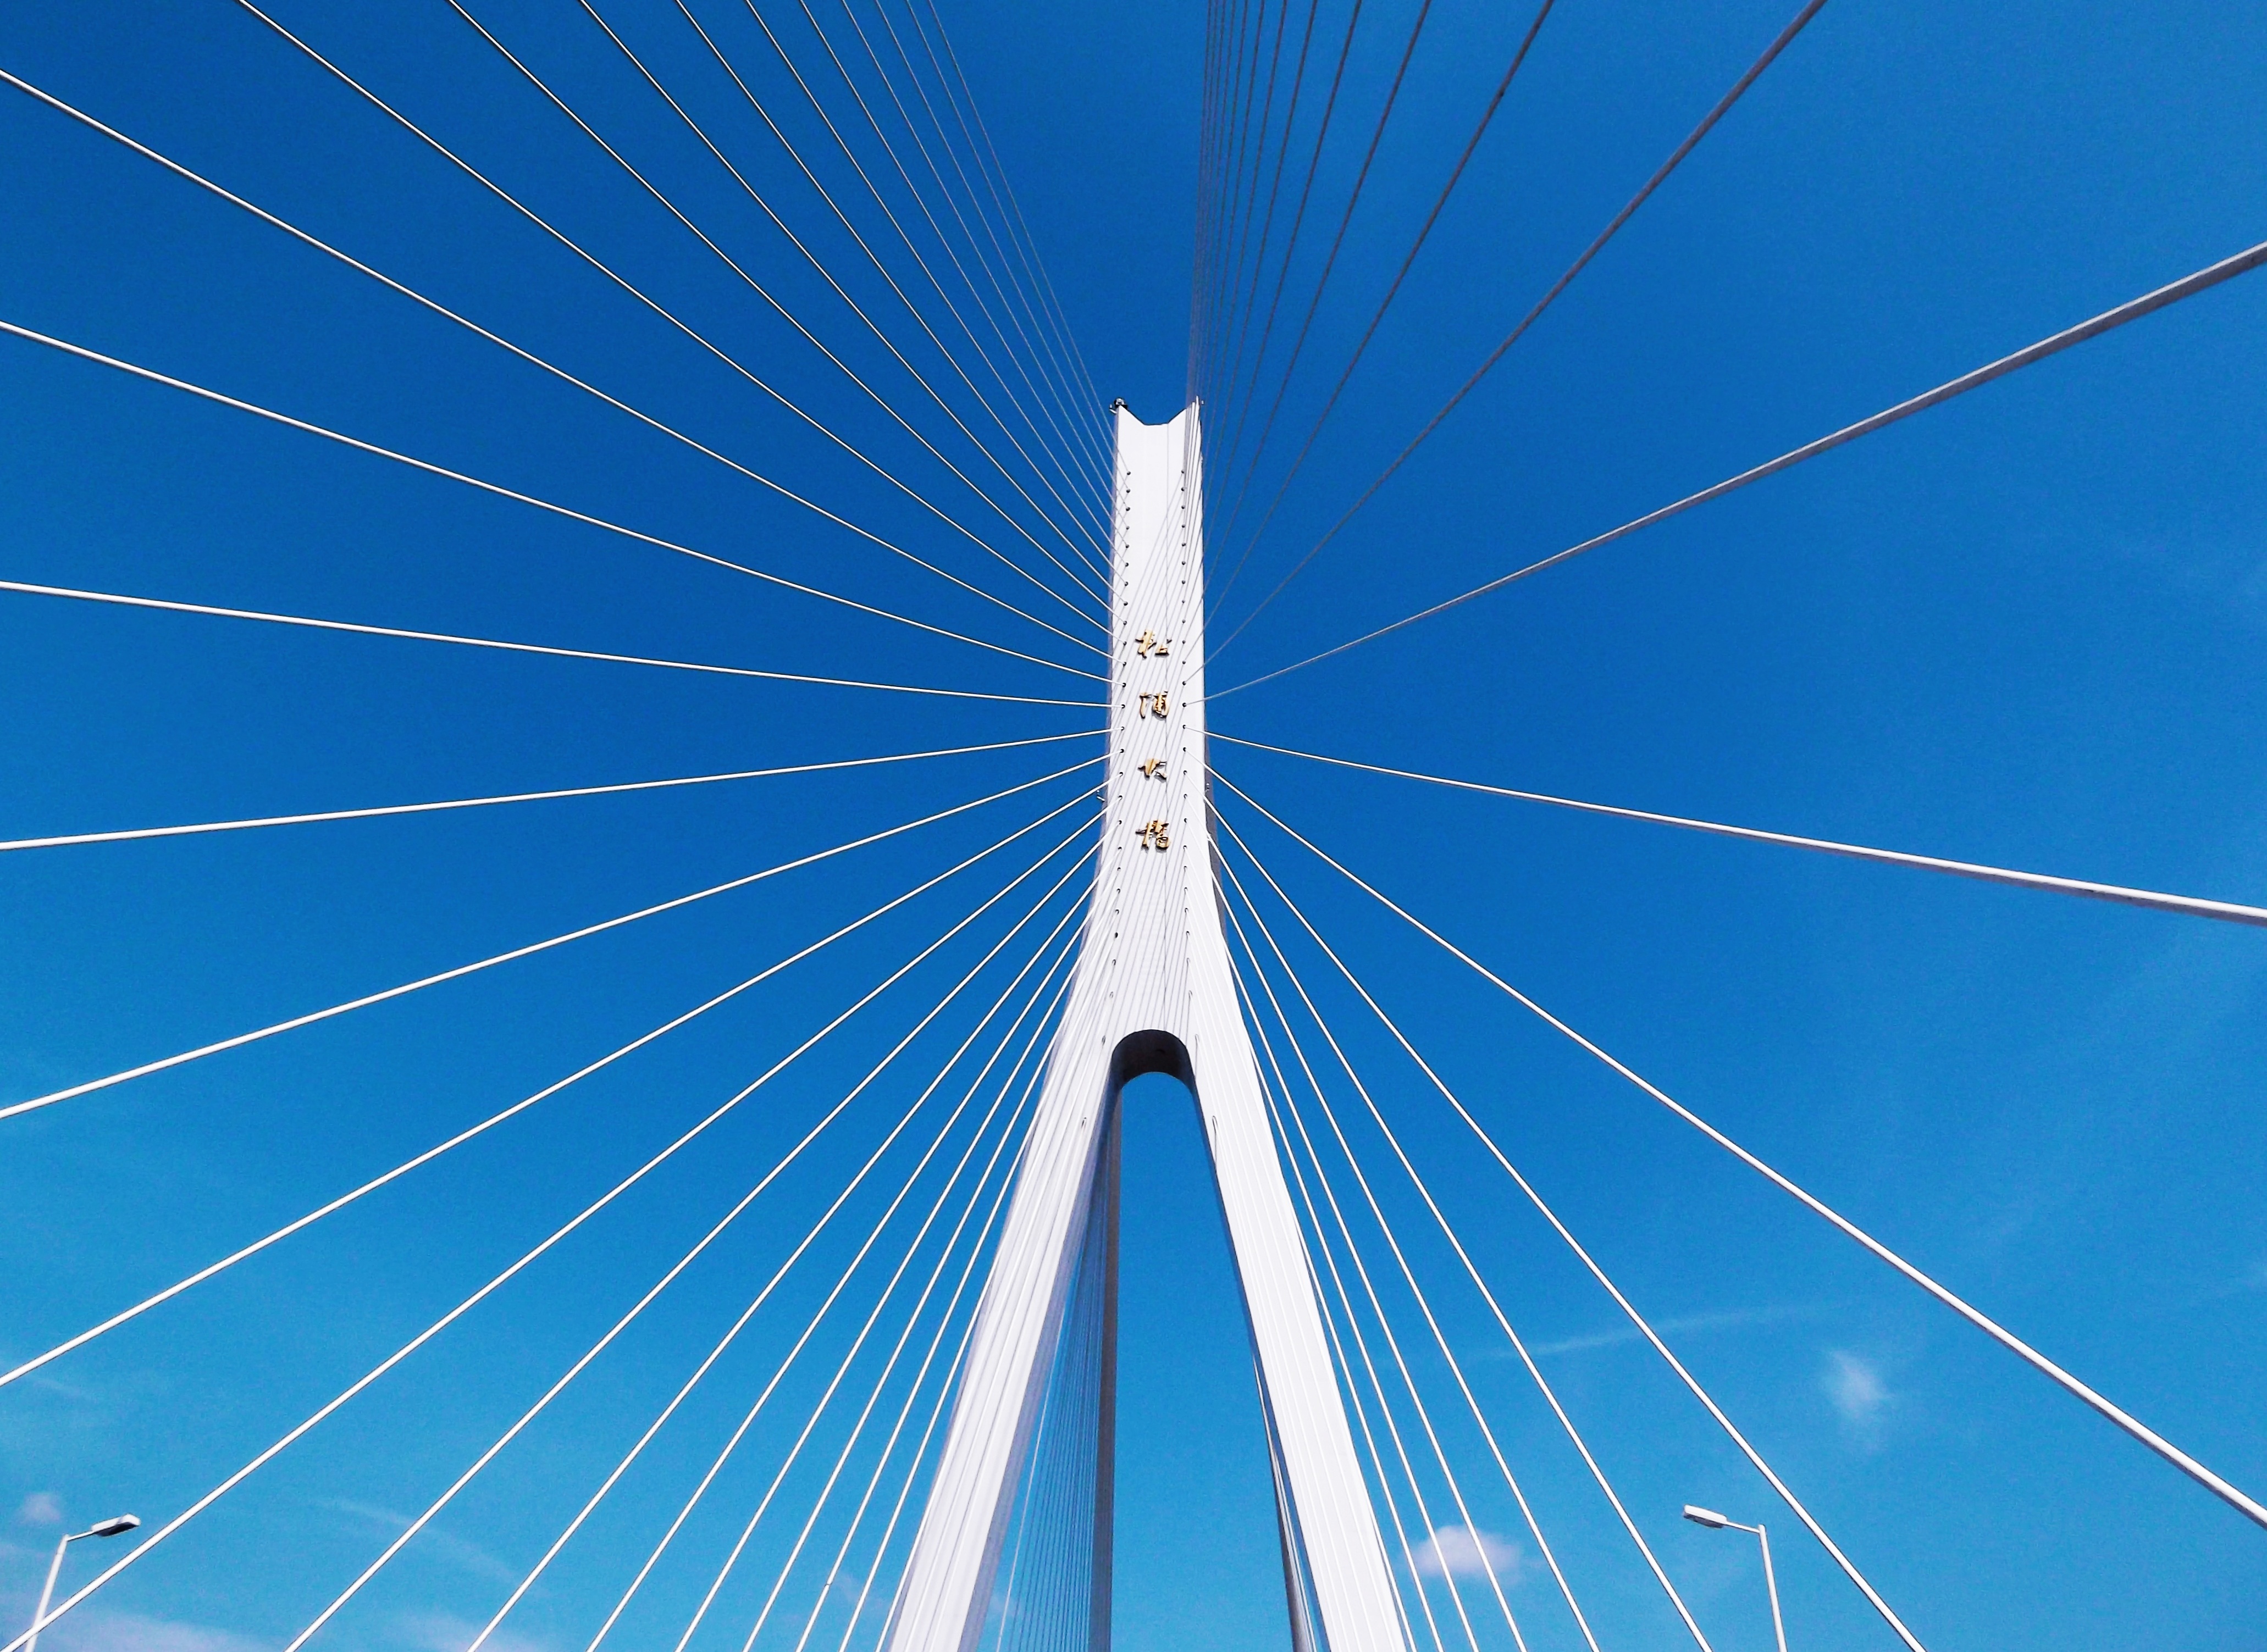
sky, bridge, wind, skyscraper, cable, line, ferris wheel, mast, energy, blue sky, symmetry, shape, cable stayed bridge